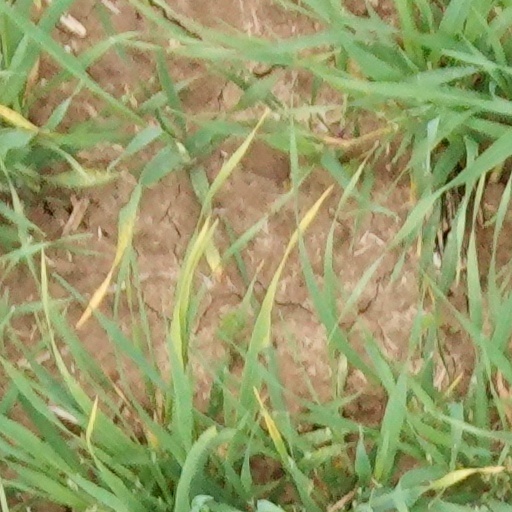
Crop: wheat